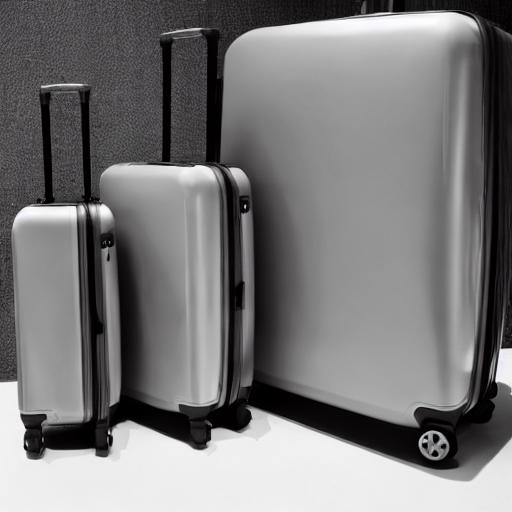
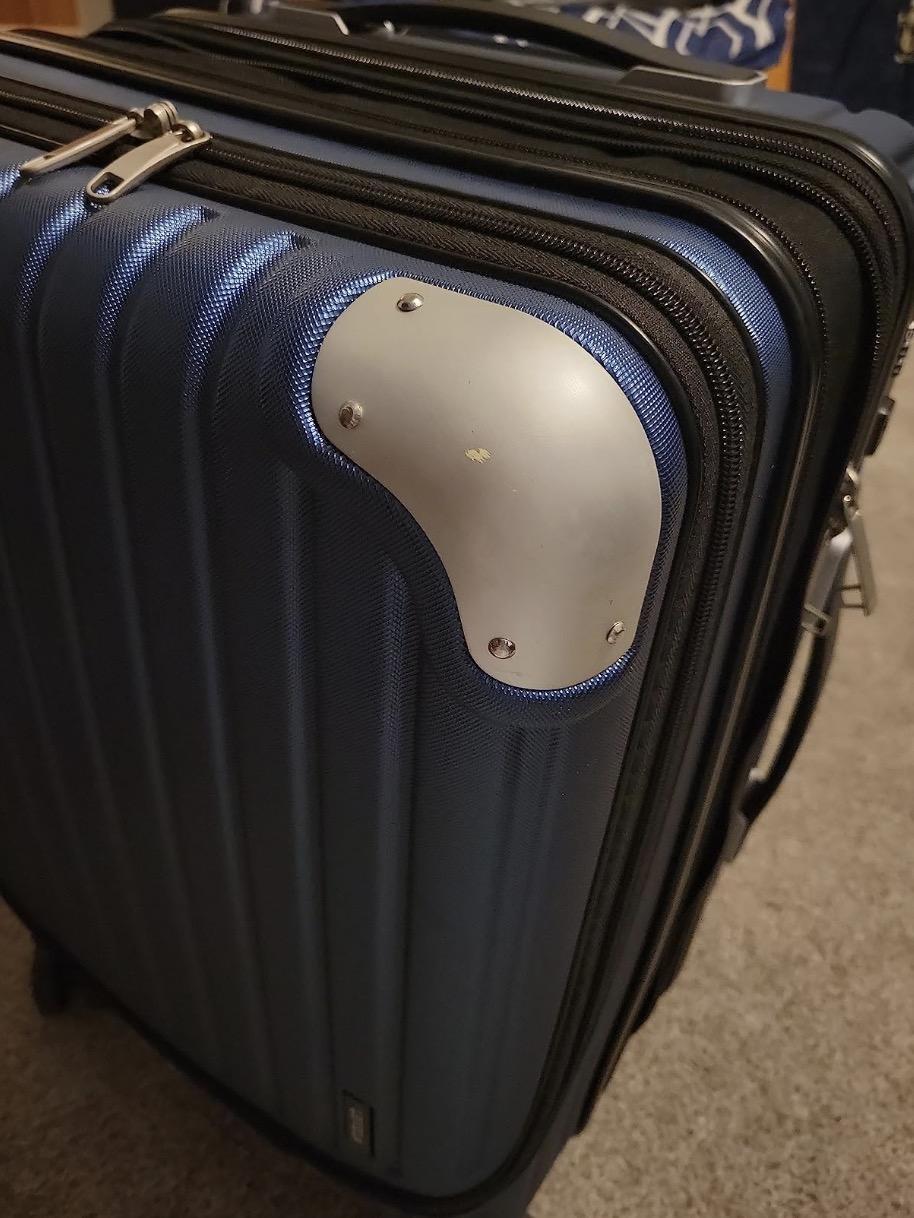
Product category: items_tea
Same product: no